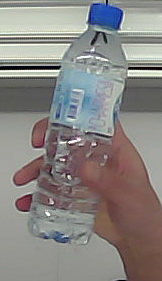
Product: nestle_water